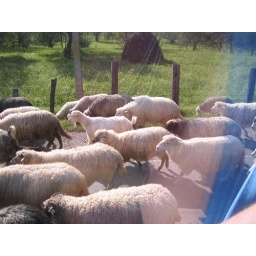
Our bus had to come to a stop because these sheep were in the street. No, fer real.